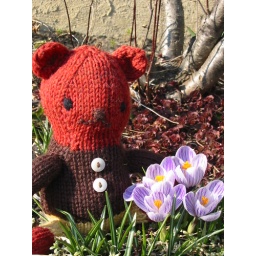
My cute little knitted bear toy relaxing by the crocuses in the sun.